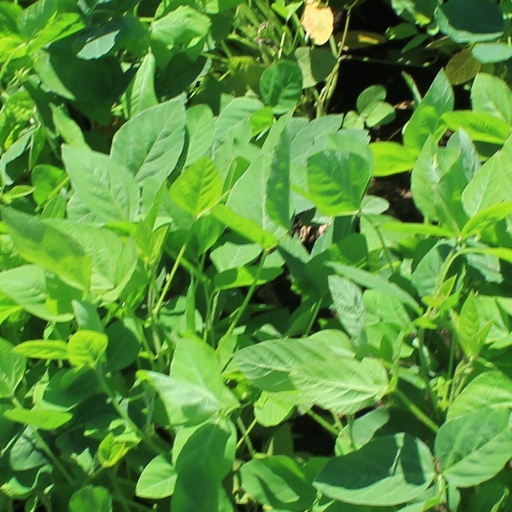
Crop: soybean